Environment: real
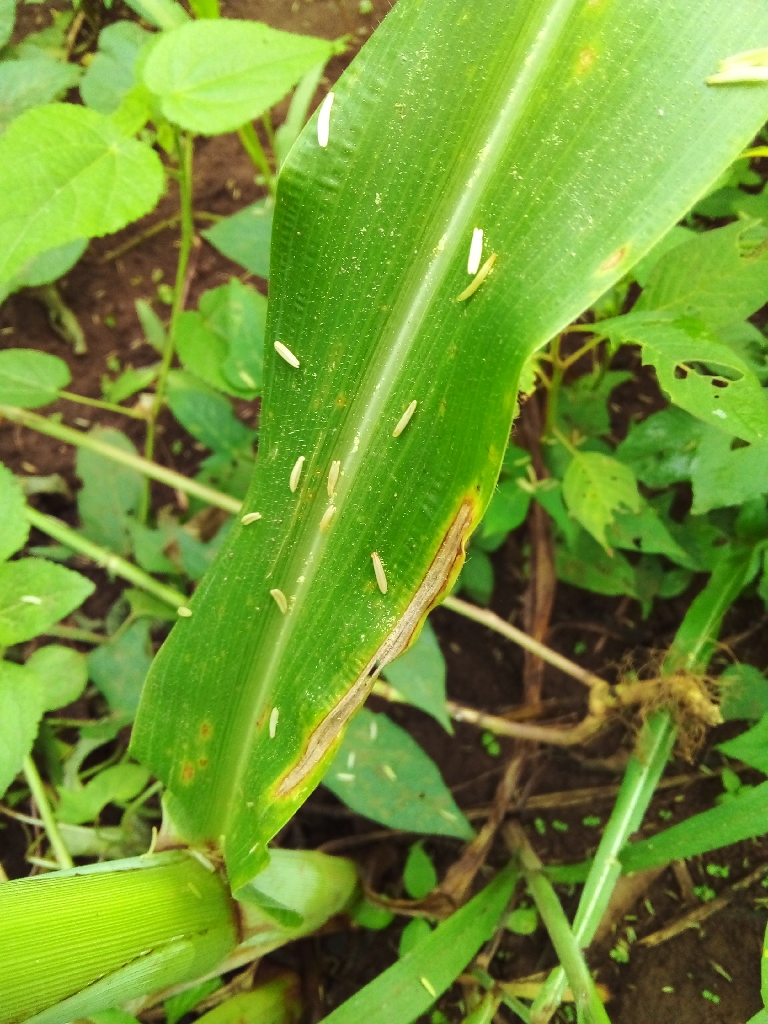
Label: northern_corn_leaf_blight